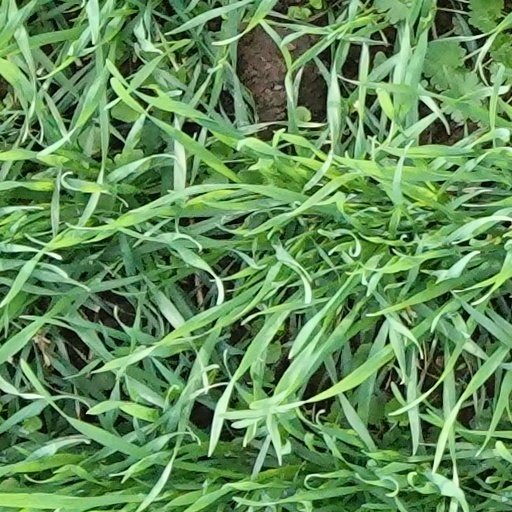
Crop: wheat